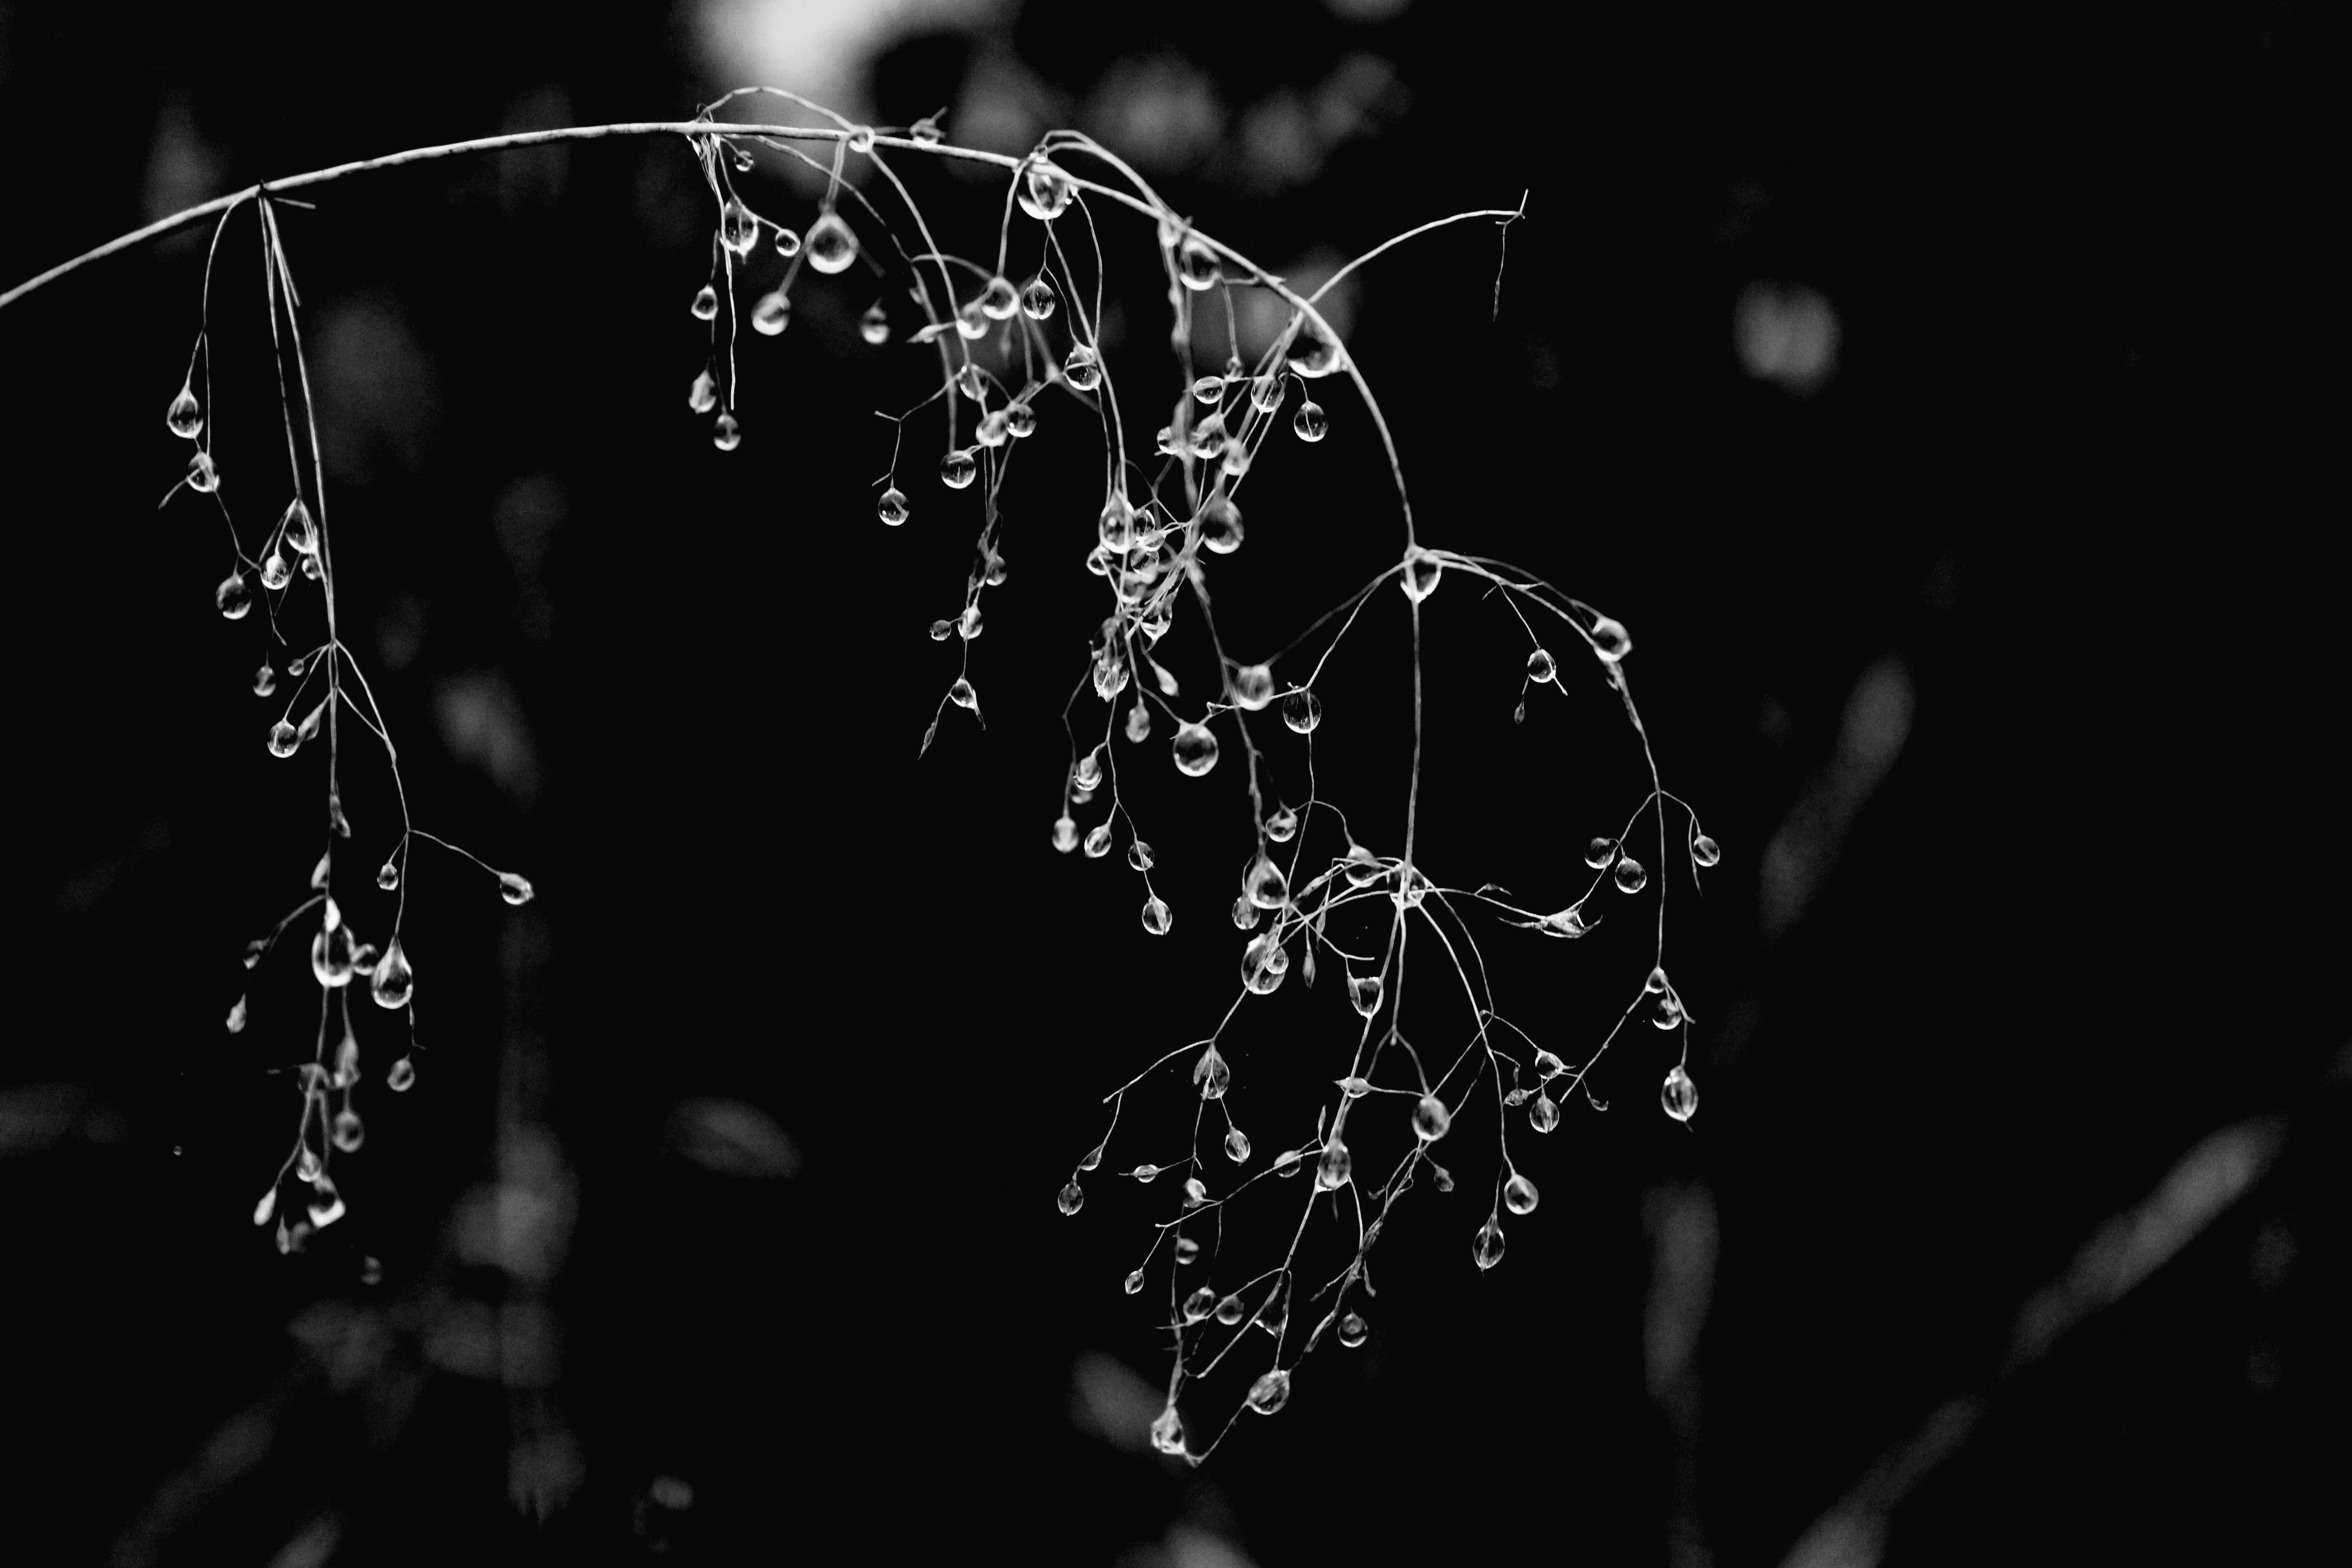
water, nature, branch, dew, light, black and white, plant, photography, leaf, flower, raindrop, wet, darkness, black, garden, monochrome, invertebrate, spider web, close up, drops, moisture, macro photography, monochrome photography